Jean-Baptiste Lamarck

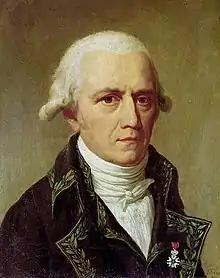
Lamarck by Charles Thévenin,

Jean-Baptiste Pierre Antoine de Monet, chevalier de Lamarck (1 August 1744 – 18 December 1829), often known simply as Lamarck, was a French naturalist, biologist, academic, and soldier. He was an early proponent of the idea that biological evolution occurred and proceeded in accordance with natural laws.